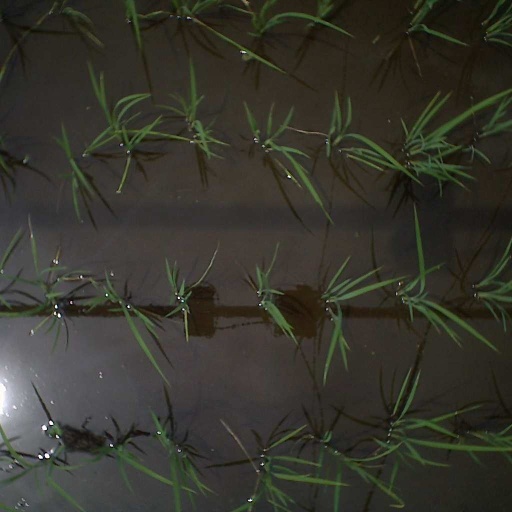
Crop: rice